Hypertension

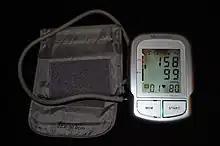
Automated arm blood pressure meter showing arterial hypertension (shown by a systolic blood pressure 158 mmHg, diastolic blood pressure 99 mmHg and heart rate of 80 beats per minute)

Hypertension, also known as high blood pressure, is a long-term medical condition in which the blood pressure in the arteries is persistently elevated. High blood pressure usually does not cause symptoms itself. It is, however, a major risk factor for stroke, coronary artery disease, heart failure, atrial fibrillation, peripheral arterial disease, vision loss, chronic kidney disease, and dementia. Hypertension is a major cause of premature death worldwide.